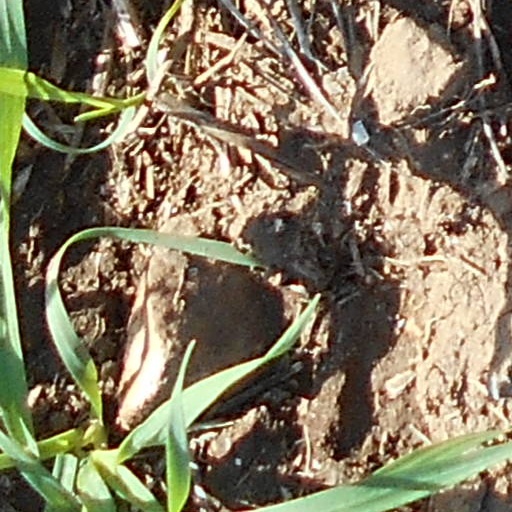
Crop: wheat